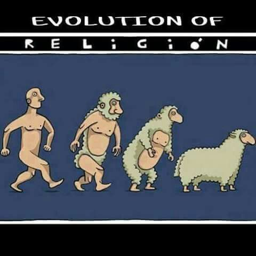
the cartoon is a bit harsh but an amusing take !